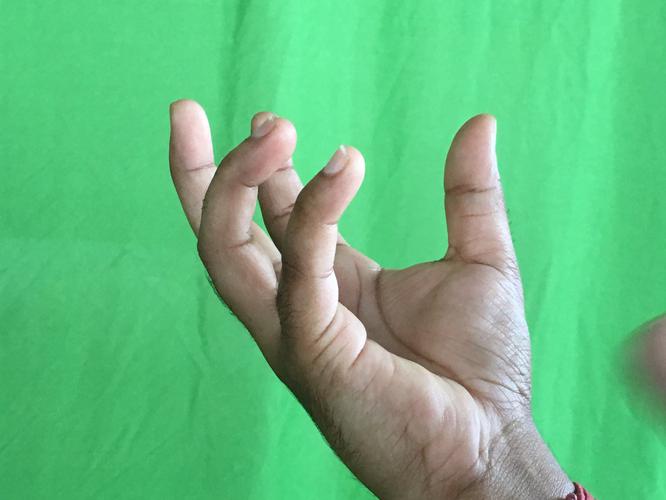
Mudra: Padmakosha
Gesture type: single_hand